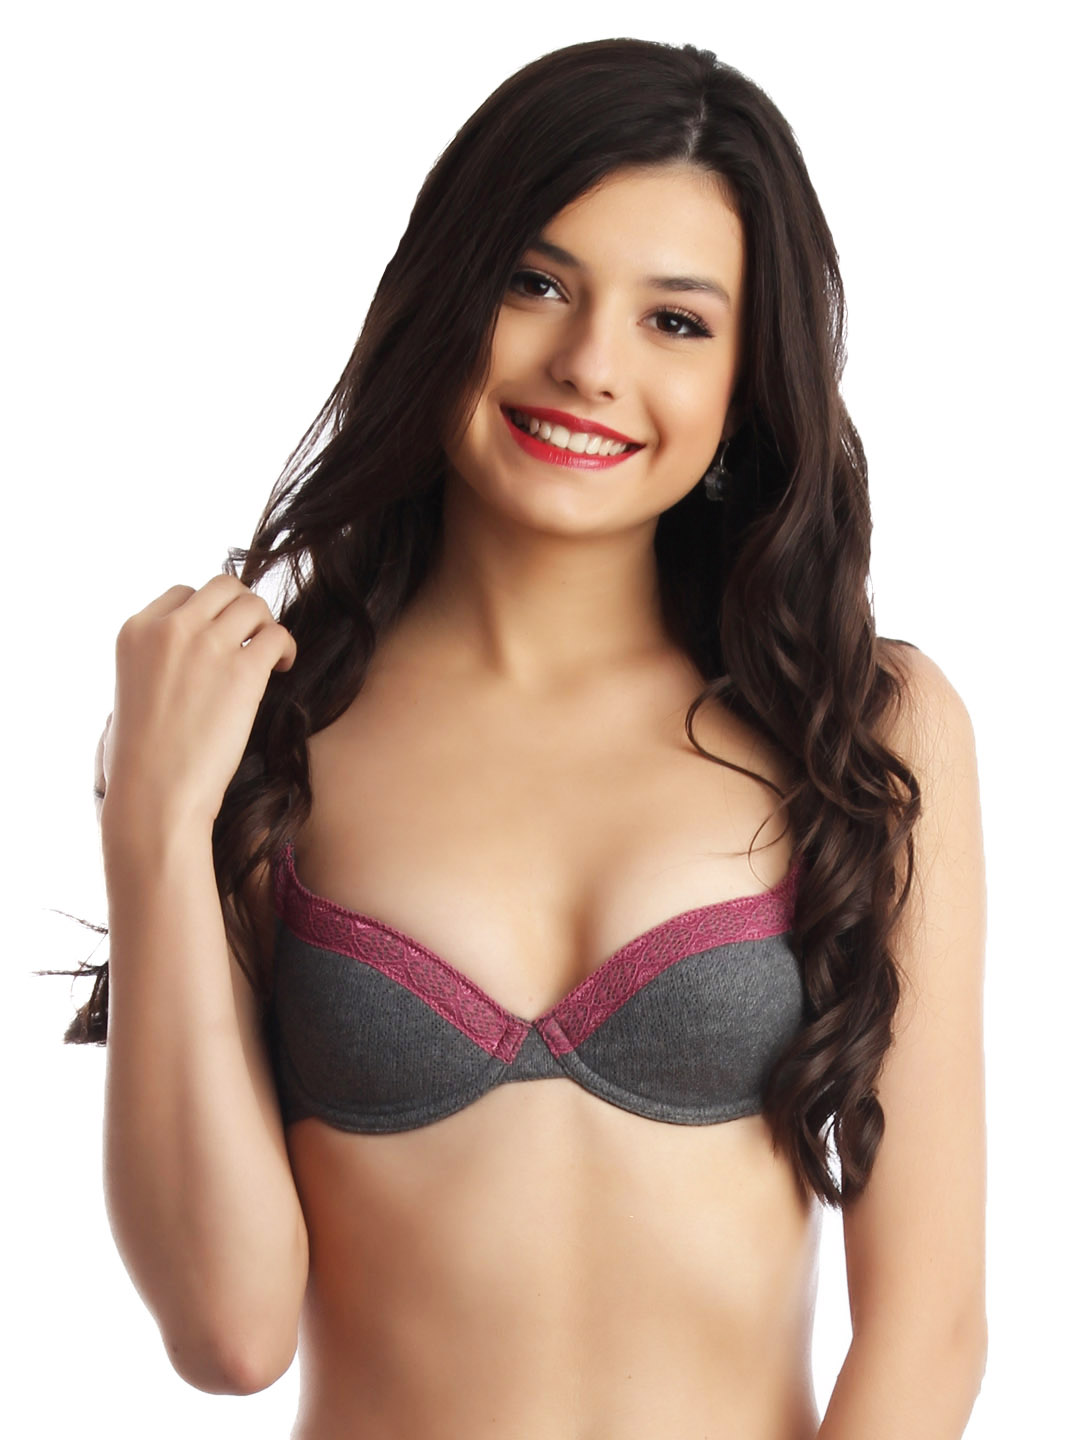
Enamor Grey Smooth Bra
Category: Apparel / Innerwear / Bra
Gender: Women
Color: Grey
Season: Summer 2017
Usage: Casual